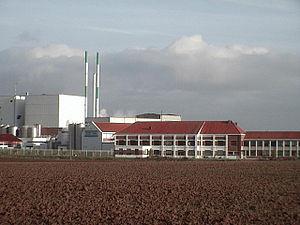
Blédina est le numéro un français de l'alimentation infantile, avec environ 54 % de parts de marché en 2012. C'est une société du groupe Danone. En avril 2019, la société obtient la certification B-Corp; c'est désormais la plus grande entreprise française certifiée par B Lab pour ses actions de développement durable et de responsabilité sociale.